Liberty Building (Des Moines, Iowa)

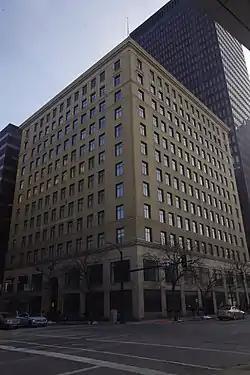

The Liberty Building is a historic building located in downtown Des Moines, Iowa, United States. It has been a downtown landmark since 1923. The Liberty Building is located at the SW corner of 6th Avenue and Grand Avenue in the heart of downtown Des Moines. The building was originally home to Bankers Life Insurance & WHO (AM) Radio. Designed by the prominent Des Moines architectural firm of Proudfoot, Bird & Rawson, the 12-story building rises to a height of .